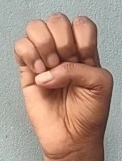
ASL sign: E